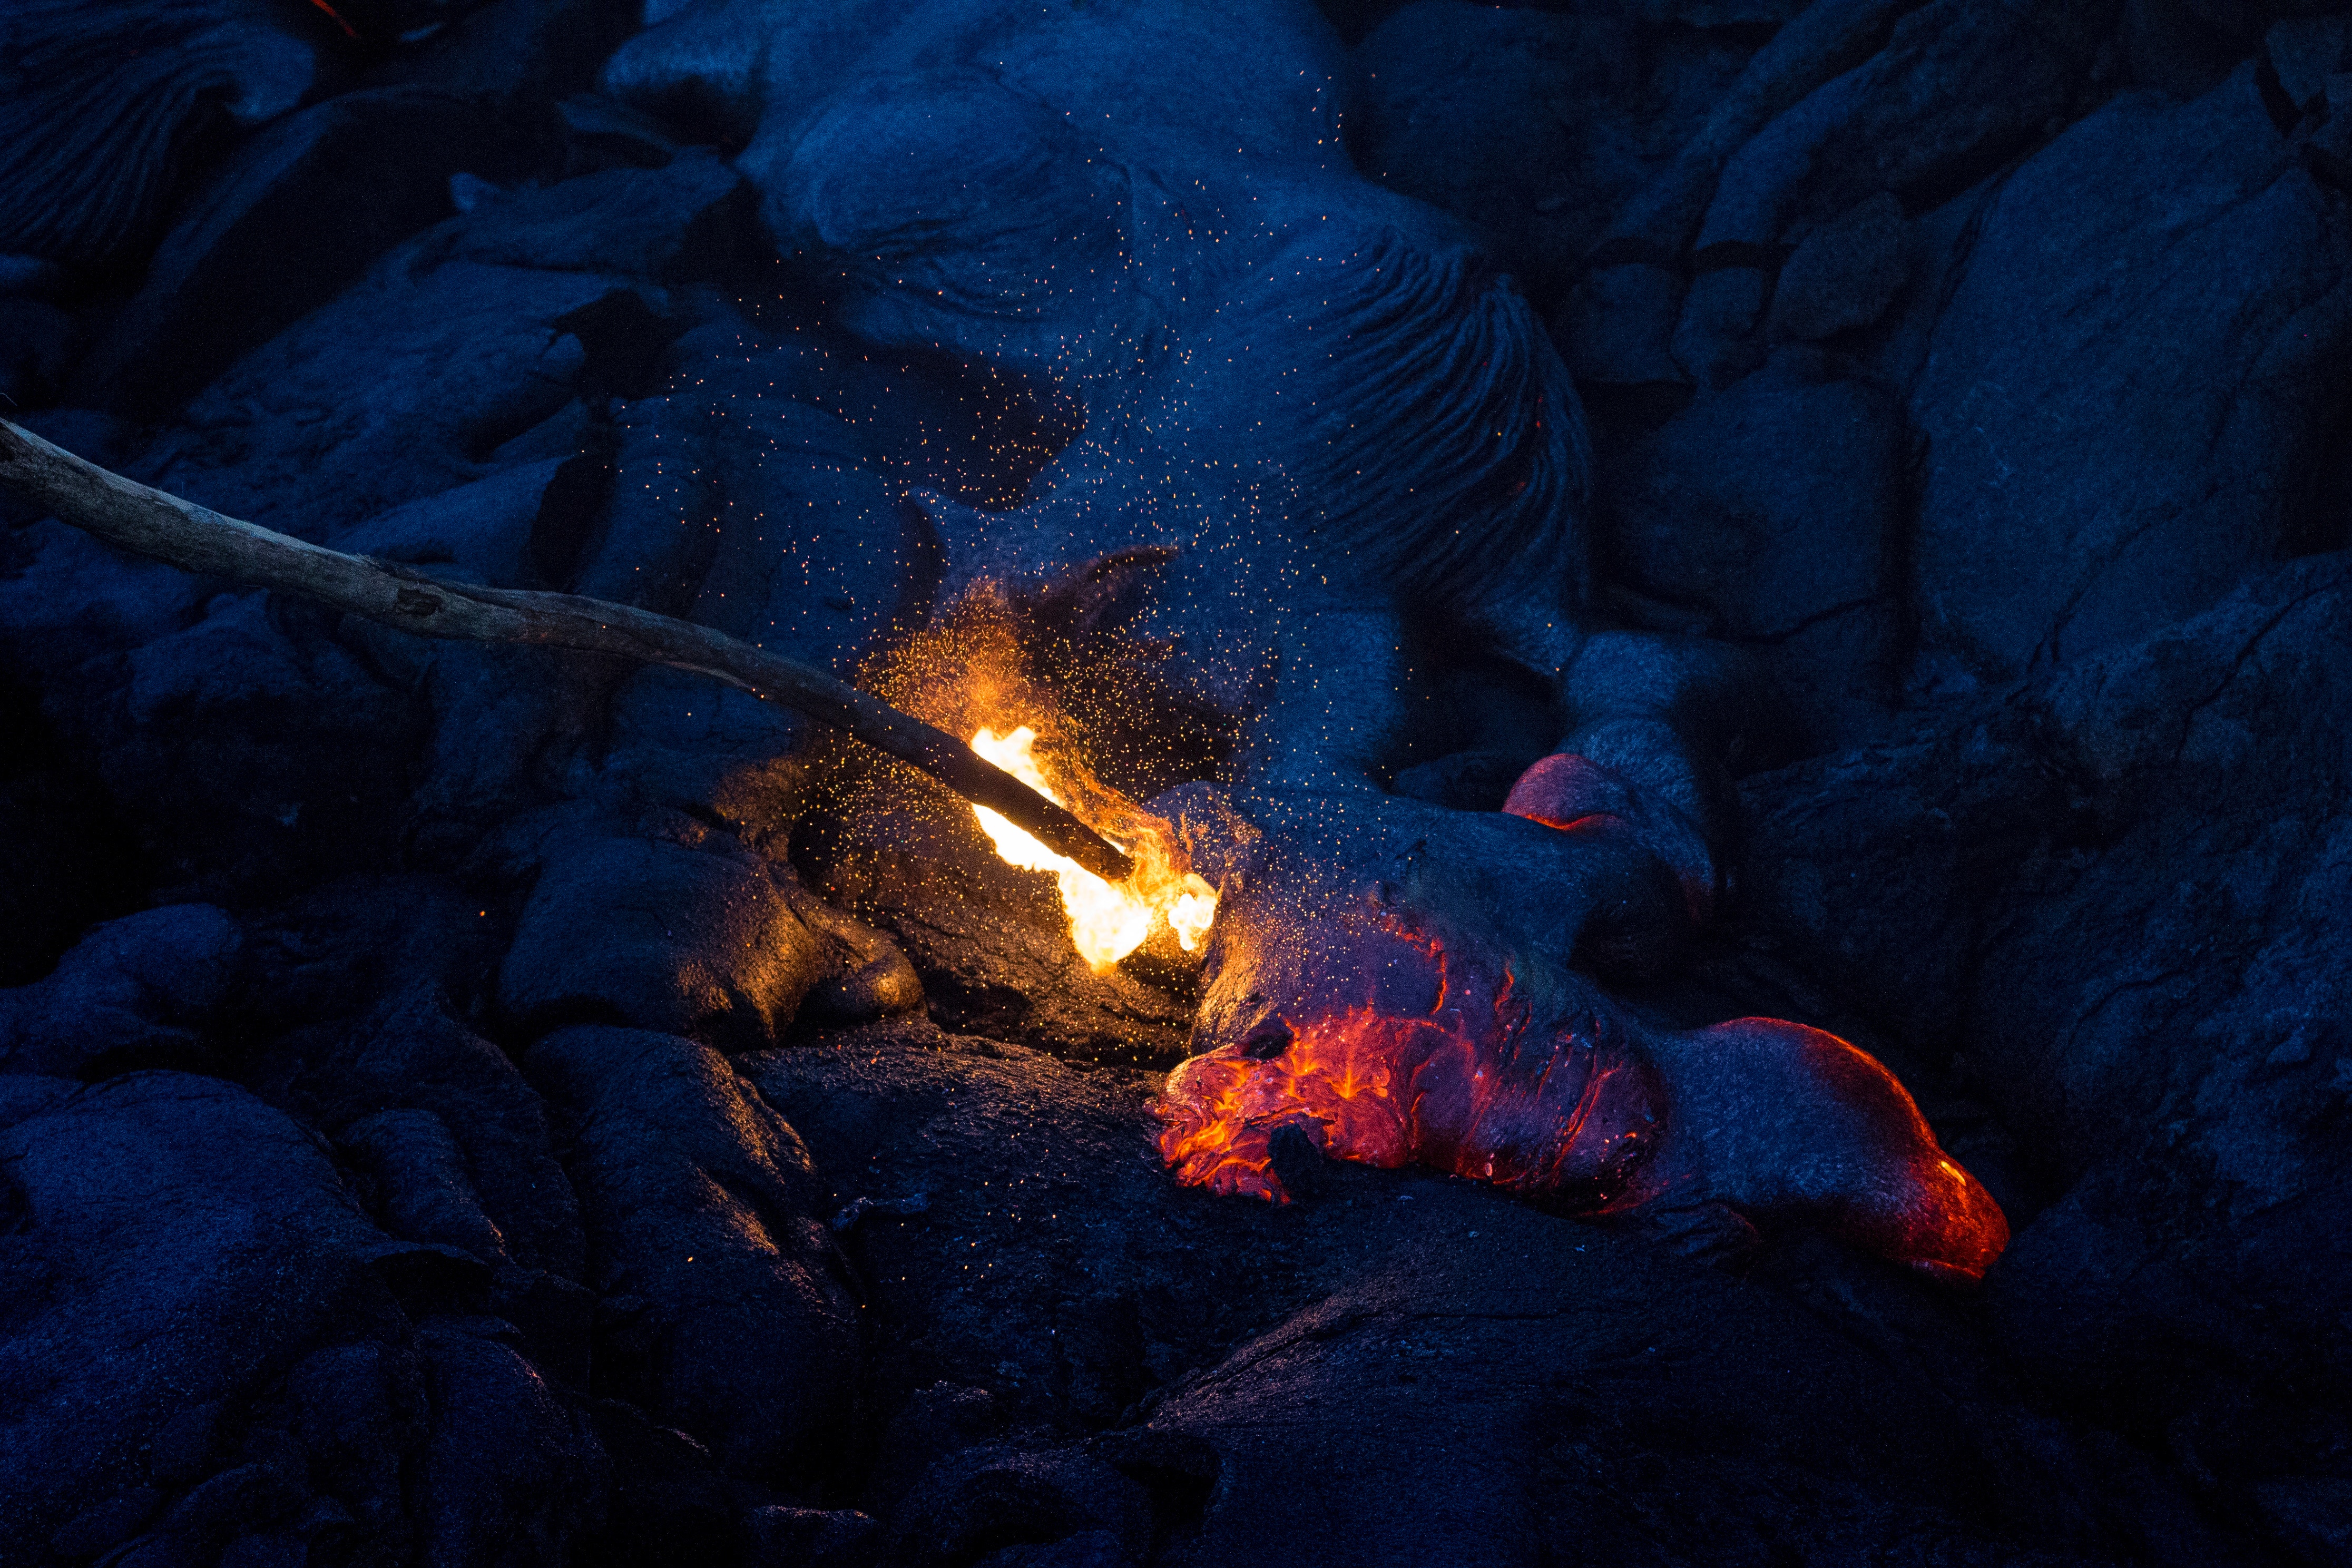
water, rock, light, formation, ice, flame, fire, darkness, blue, campfire, lava, phenomenon, computer wallpaper, geological phenomenon